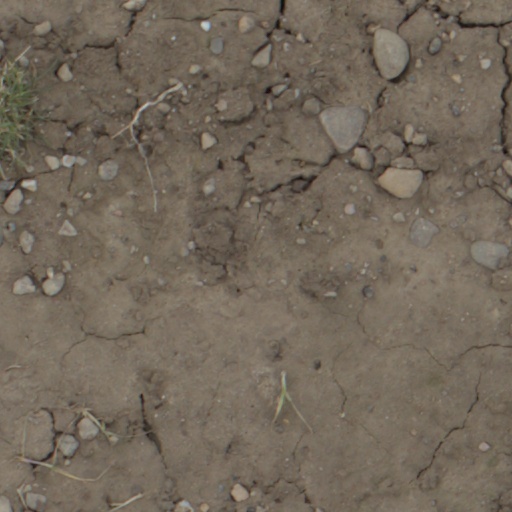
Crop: wheat